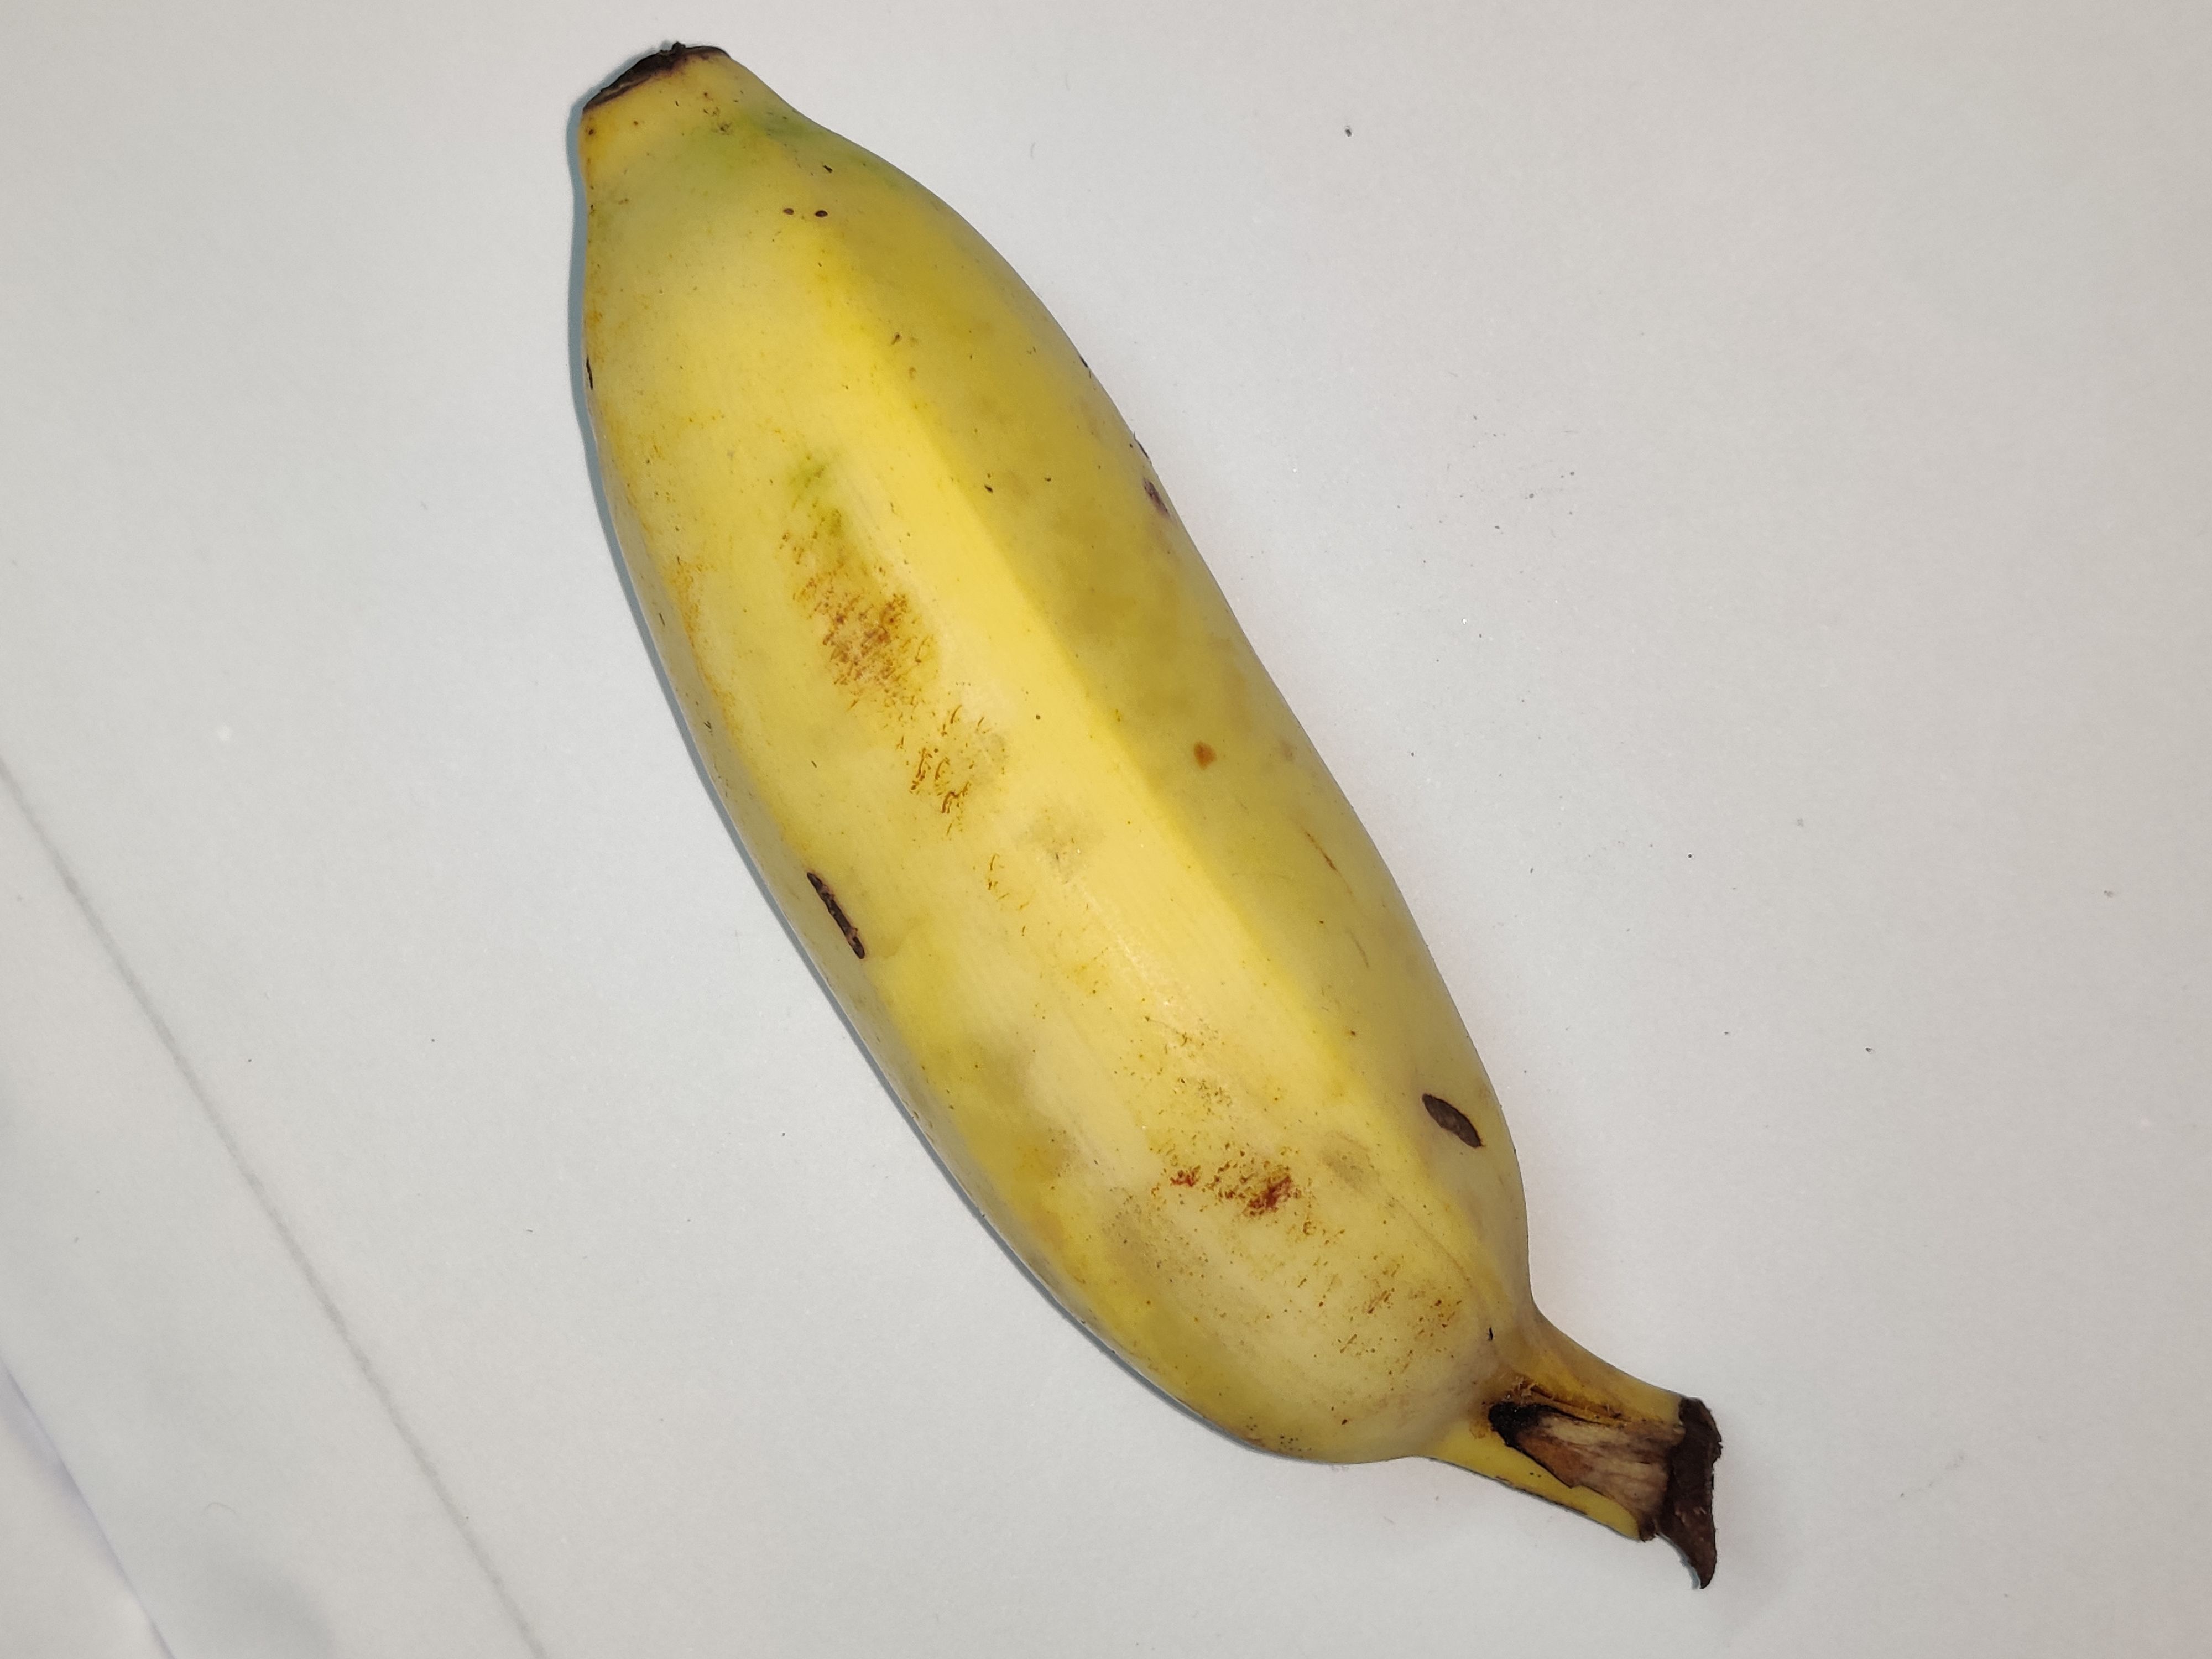
Fruit: banana
Grade: 1st-grade